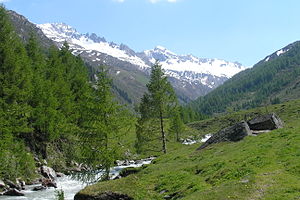
Naturpark Rieserferner-Ahrn
Tauferer Ahrntal
Naturpark Rieserferner-Ahrn er en naturpark i Alperne, i det nordøstlige hjørne af Sydtyrol, Italien.